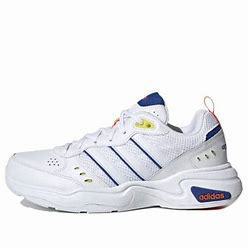
Brand: adidas
Model: neo Adidas NEO Strutter